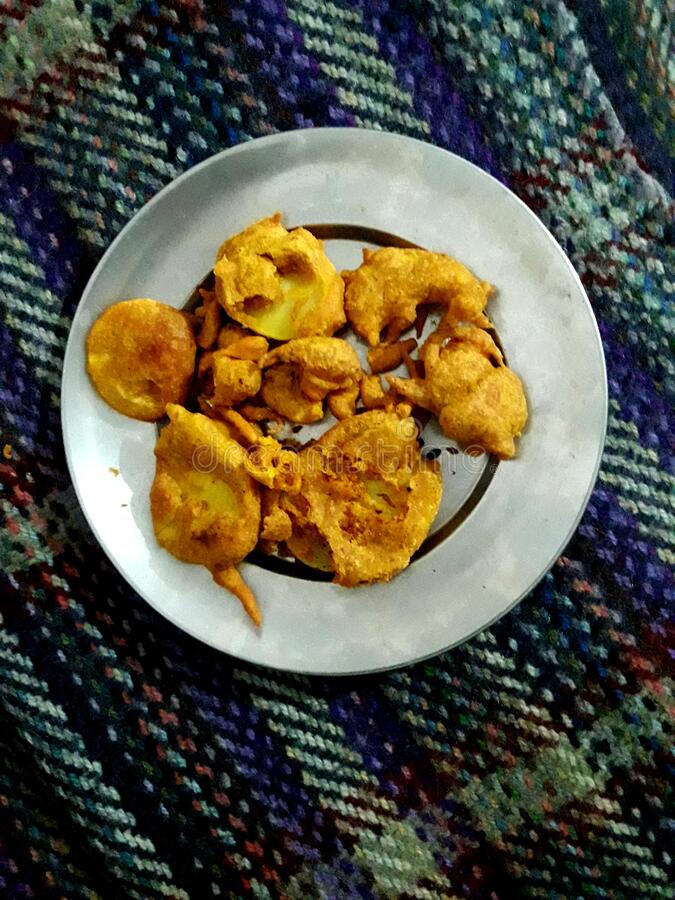
Dish: pakode